Bulbulay

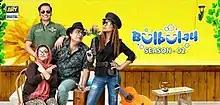
Season 2 title card

The Bulbulay family shifts to the new house on Eid al-Fitr. When Momo and Khoobsurat enter the house, there find two strangers there. Momo and Khoobsurat think they are robbers. They tell Nabeel and Mehmood sahab. Momo then knocks out the strangers. Then a person tells them that those two people were knaves who didn't pay rent for the house. They were very dangerous people who were caught by the police after a 6-month search.